Mark Rutte

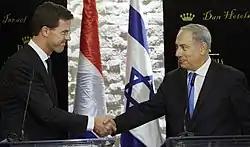
Rutte with Israeli prime minister Benjamin Netanyahu, 8 December 2013

After a victory in the 2011 provincial elections, the VVD secured its status as the lead party within the government. In March 2012, seeking to comply with requirements from the European Union to reduce the nation's deficit, Rutte began talks with his coalition partners on a budget which would cut 16 billion euros of government spending. However, PVV leader Geert Wilders withdrew his party's informal support from the government on 21 April, stating that the proposed budget would hurt economic growth. This led to the early collapse of the government and Rutte submitting his resignation to Queen Beatrix on the afternoon of 23 April. His government had lasted for 558 days, making it one of the shortest Dutch cabinets since World War II.